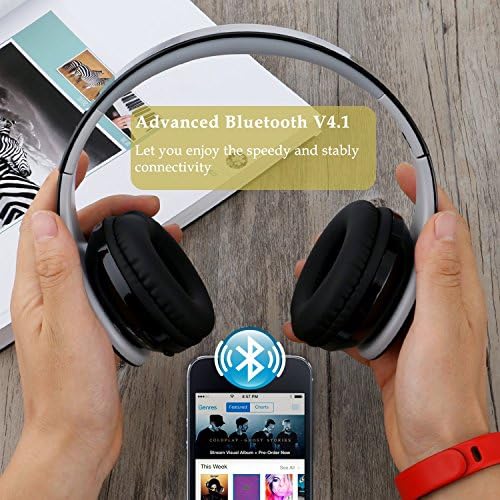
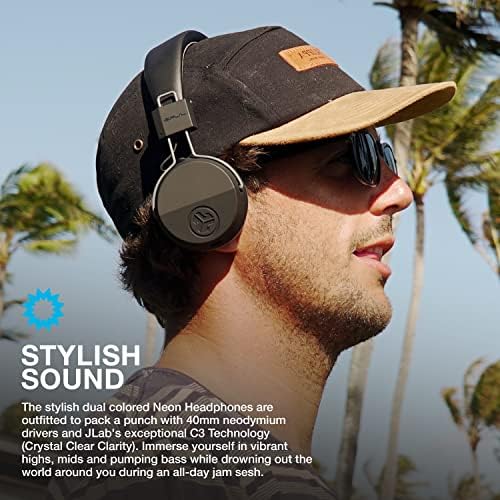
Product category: headphones
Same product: no